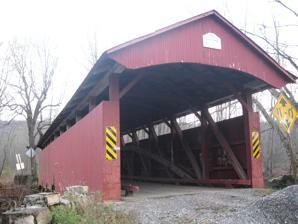
Building: Keefer Station Covered Bridge
Country: United States of America
Year built: 1888
United States historic place Keefer Station Covered Bridge U.S. National Register of Historic Places The bridge in November 2012 Show map of Pennsylvania Show map of the United States Location East of Sunbury on Township 698, Upper Augusta Township, Pennsylvania Coordinates 40°52′14″N 76°43′25″W / 40.87056°N 76.72361°W / 40.87056; -76.72361 Area 0.1 acres (0.040 ha) Built 1888 Built by George W. Keffer Architectural style Burr arch MPS Covered Bridges of Northumberland County TR NRHP reference No. 79002313 Added to NRHP August 8, 1979 Keefer Station Covered Bridge is a historic wooden covered bridge located at Upper Augusta Township in Northumberland County, Pennsylvania . It is a 109-foot-long (33 m), Burr Truss bridge, constructed in 1888. It crosses the Shamokin Creek . It was listed on the National Register of Historic Places in 1979. References Wikimedia Commons has media related to Keefer Station Covered Bridge .